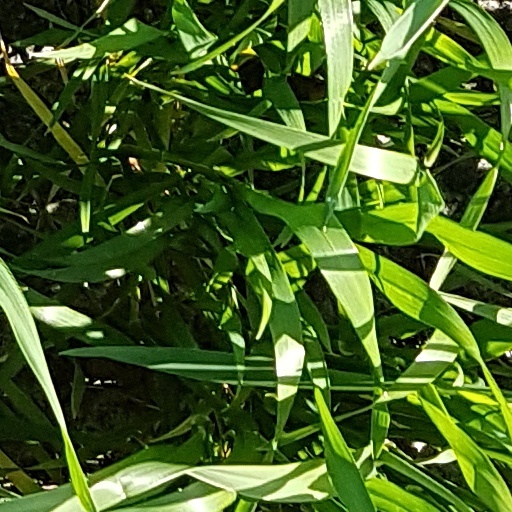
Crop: wheat